Kharghar

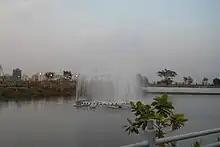
Fountain in Artificial Pond of Central Park

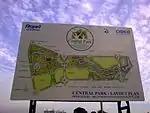
Plan for Central Park – Kharghar, NaviMumbai.

The park occupies an area of 119 Ha. (approx.) spreading over into Sectors 23, 24 & 25 in Kharghar. An area of 80 ha. (approx.) is earmarked for 'Central Park'. It is a relatively flat terrain that has sporadic vegetation. The site acts as a link between two natural elements: hill and water.